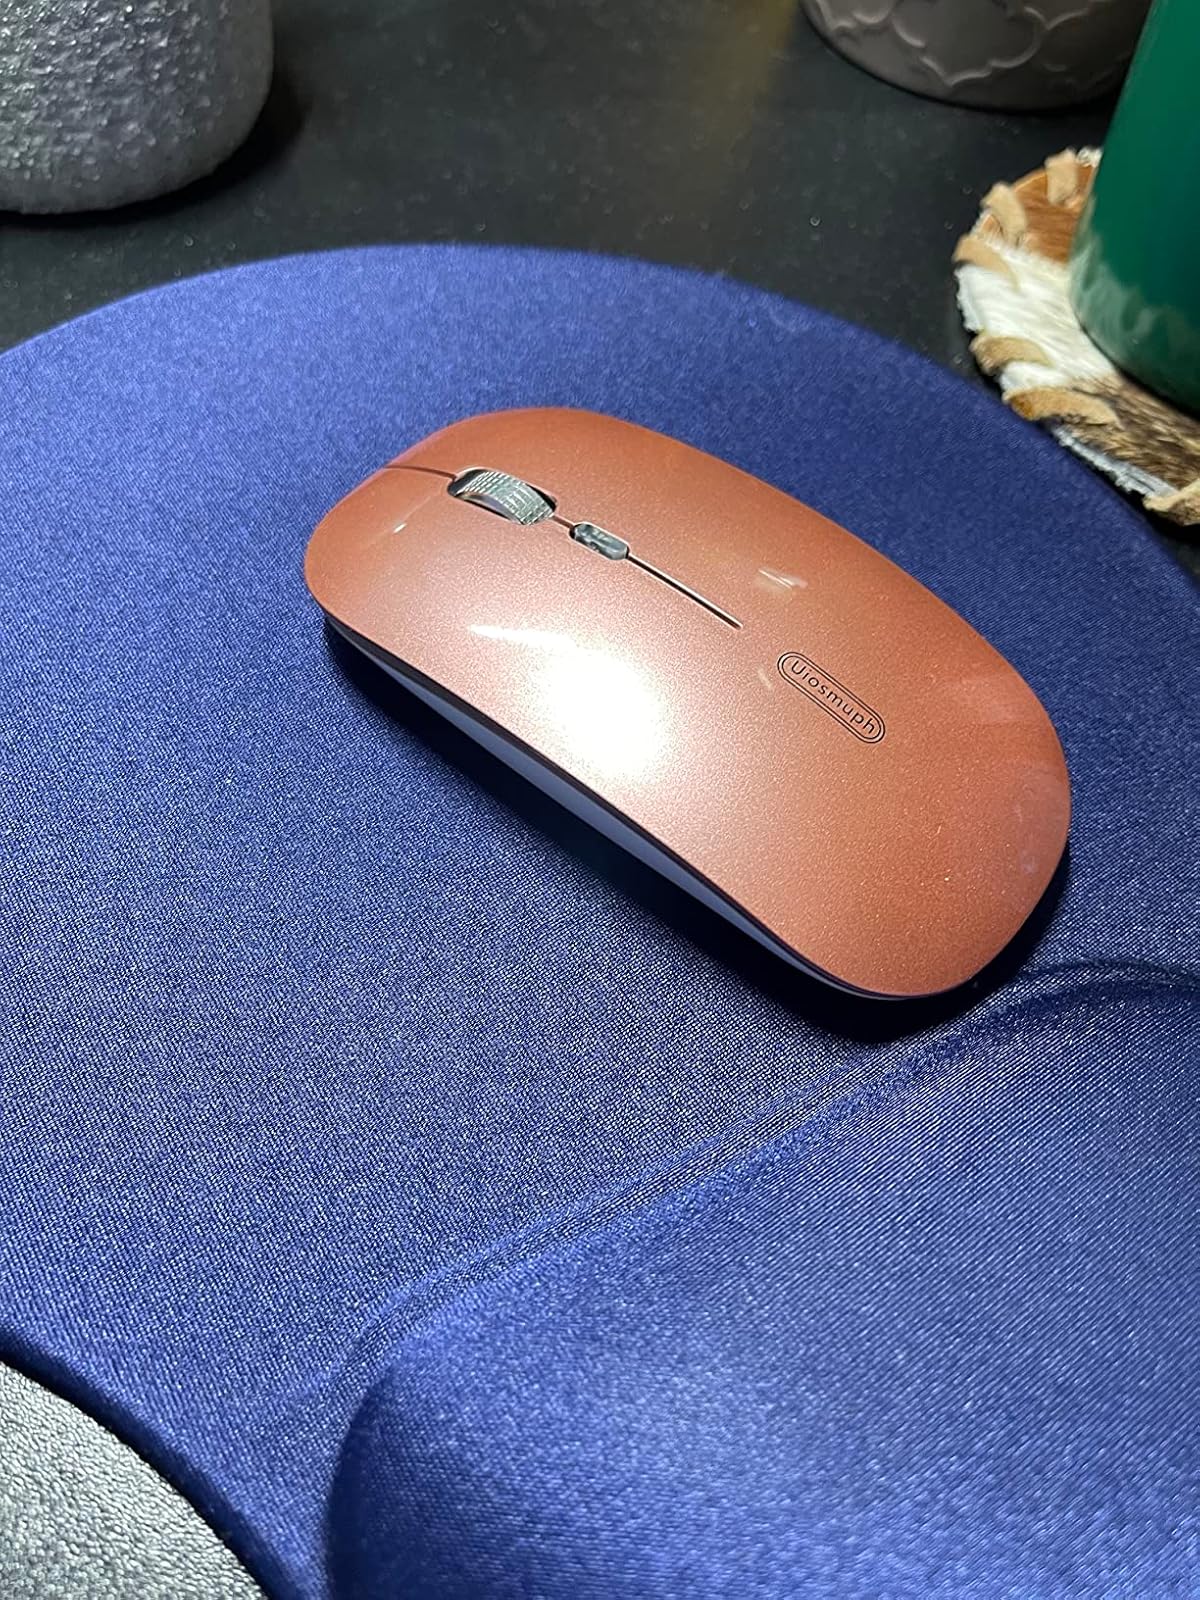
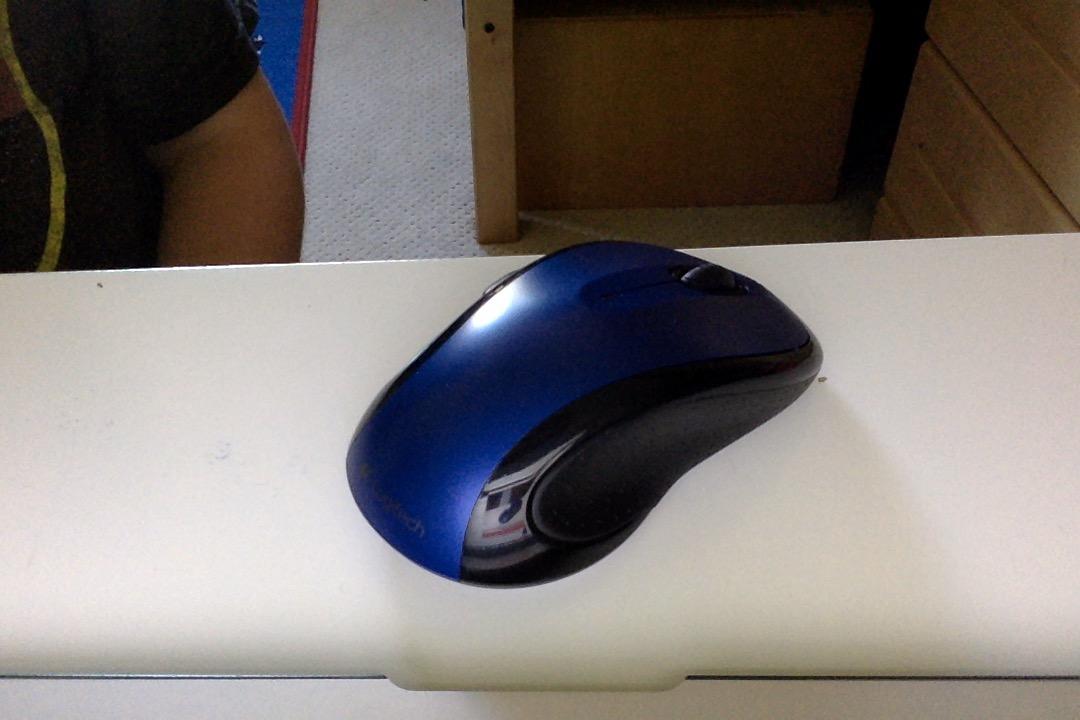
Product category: mouse
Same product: no